Anglia Regional Co-operative Society

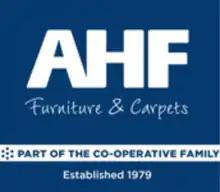
Established as the home furnishings division of the Peterborough Society in 1979, AHF became an independent member of the co-operative family in 2011.

Under its rules, "The objects of the Society are to carry on the business of a store-keeper, general dealer and universal provider in all its branches, and in particular to buy, sell, manufacture, produce, grow, cultivate and deal in goods, stores, consumable articles, chattels and effects of all kinds, both wholesale and retail and generally to engage in any business, trade or industry which may seem to the Society directly or indirectly conducive to the interests or convenience of the Society's members or any section thereof". In addition, the aims stated, "The Society shall at all times conduct its business and affairs in accordance with the Rochdale Principles of Co-operation, as published from time to time by the International Co-operative Alliance, serving the needs of its customers, employees and the communities in which it trades". In practice, the Society's principal undertakings at the time of merger with the Midlands Society, besides food and fuel retail, comprised the provision of funeral, optical, travel and foreign exchange services. Its previous engagements include department and furniture stores, motor car dealerships, dispensing chemists, dairy and bakery.